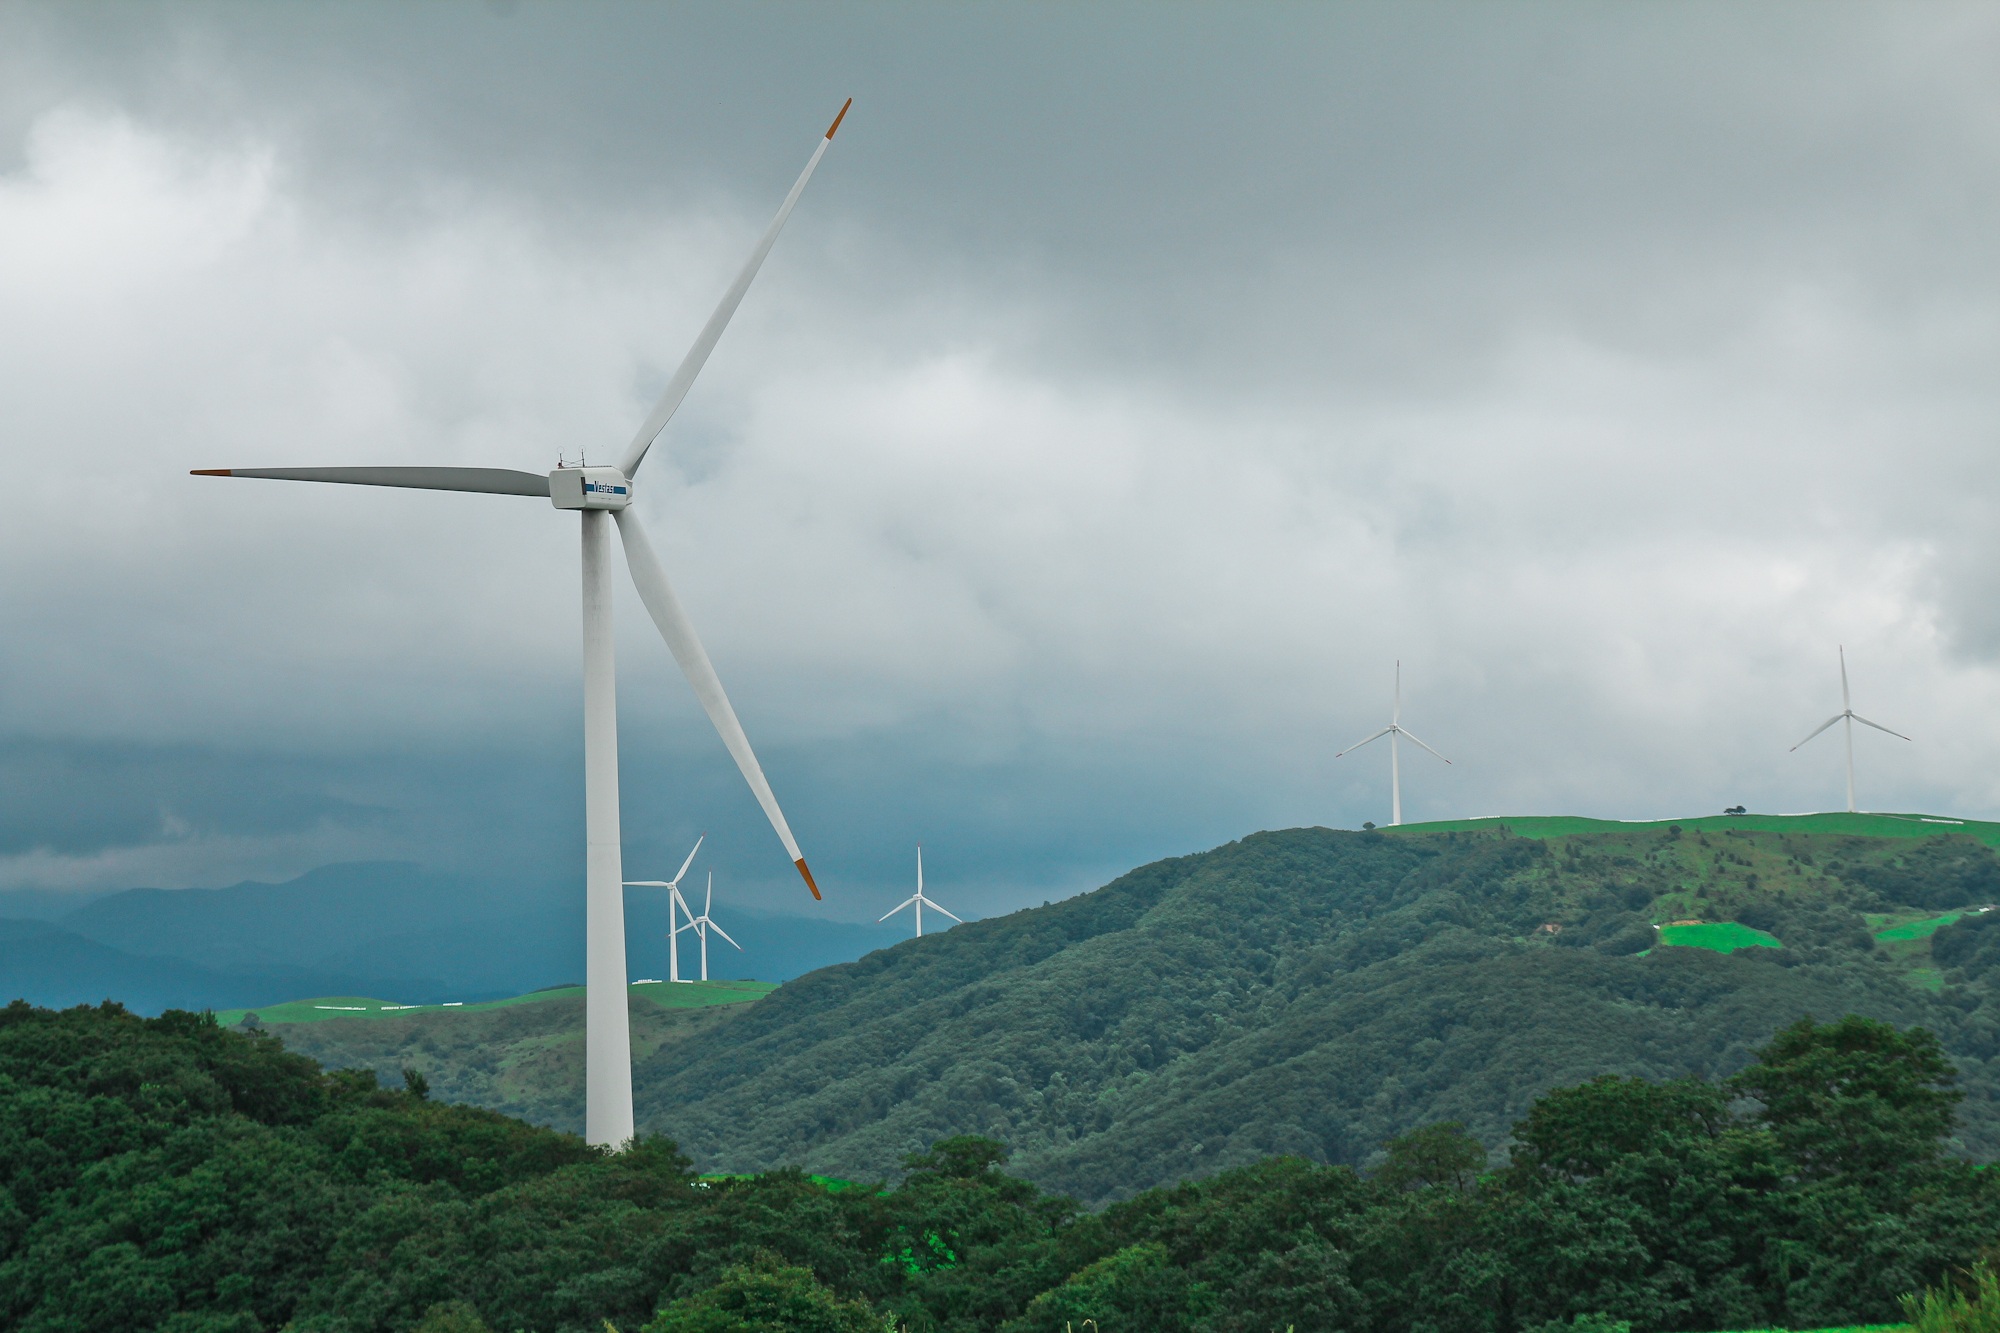
windmill, wind, machine, wind turbine, energy, mill, wind farm, wind power generator, daegwallyeong, daegwallyeong ranch